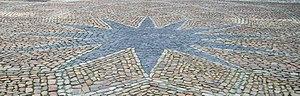
Belgique - Bruxelles - Grand-Place - Hôtel de ville
L'hôtel de ville de Bruxelles est un édifice de style gothique et classique situé sur la Grand-Place de Bruxelles en Belgique, au sud de la place. Il fait face à la Maison du Roi.